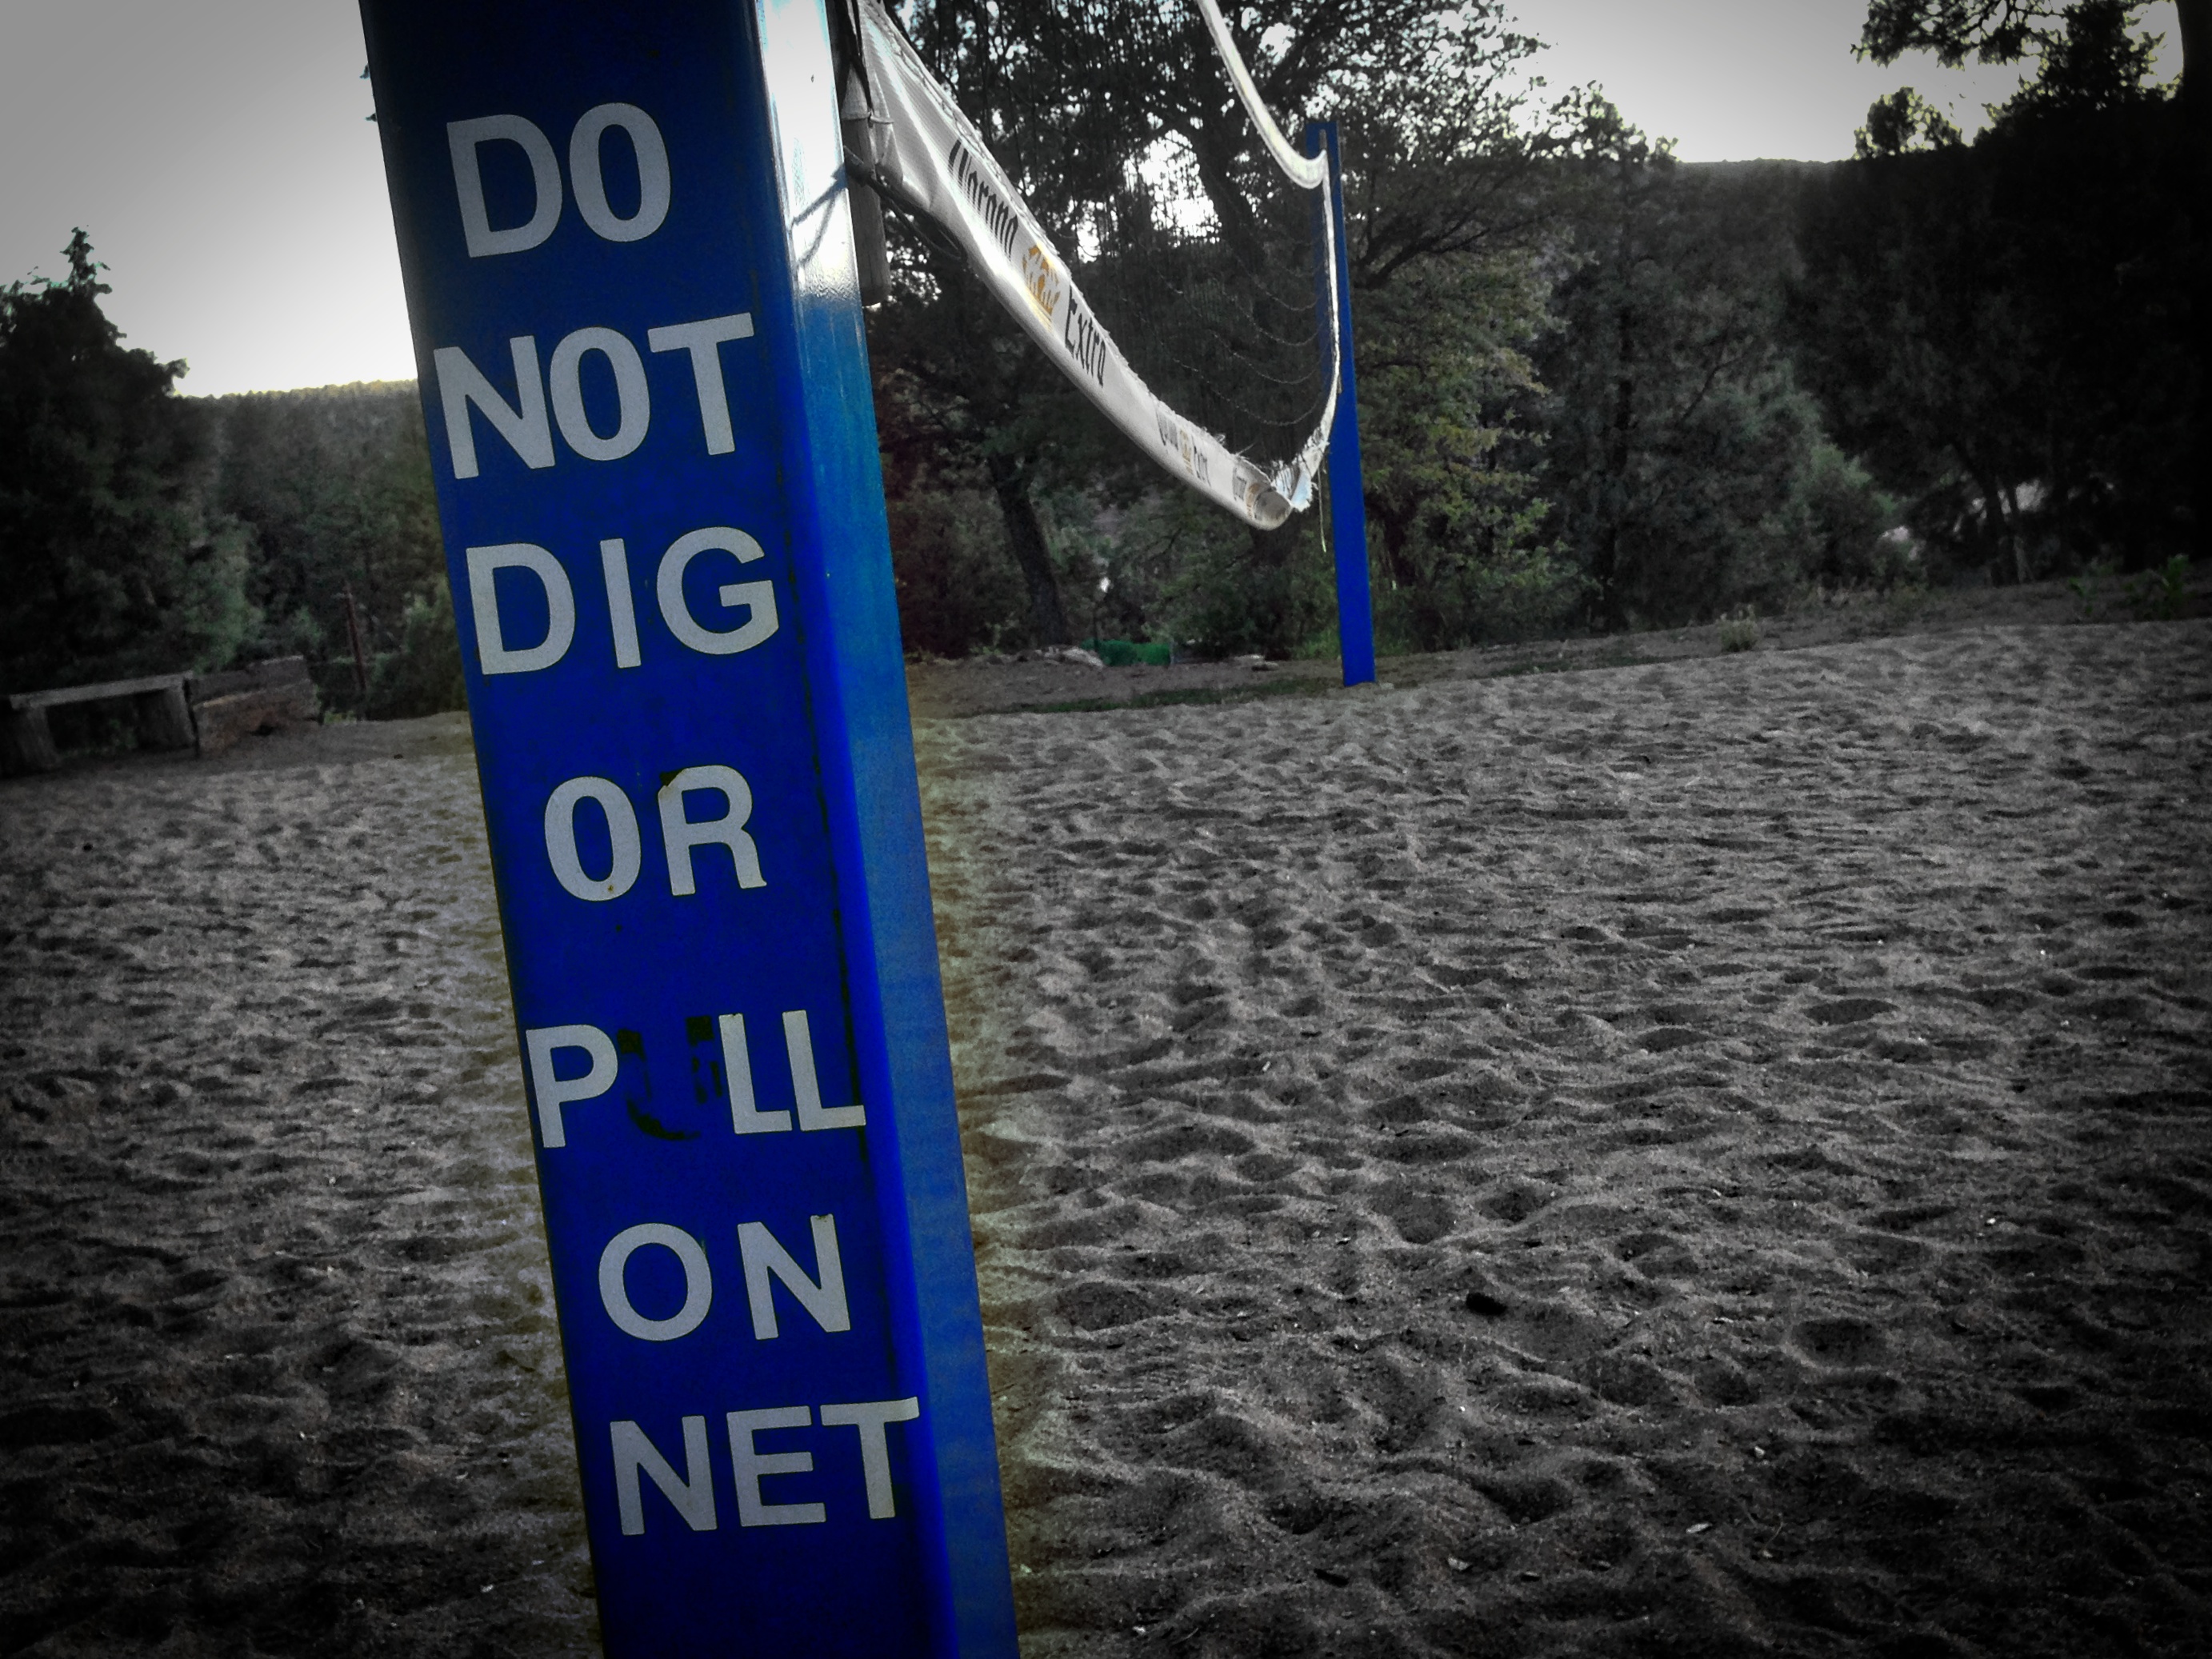
wind, sign, internet, blue, net